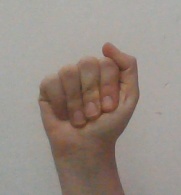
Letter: saad